Ban Phou Pheung Noi

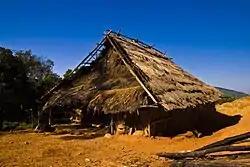
Hmong bamboo house at Ban Phou Pheung Noi

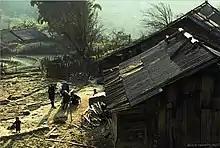
Hmong wooden house at Ban Phou Pheung Noi

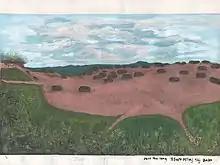
Ban Phou Pheung Noi - 1950 - 1970

Ban Phou Pheung Noi is a Laotian village located at the peak of Phou Pheung mountain in the Xieng Khouang province of Laos. Phou Pheung mountain is approximately . During the Vietnam War, combat between the American allies, the Hmong, and the Pathet Lao, The Laos Marxist government, and the Communist North Vietnamese People's Army took place on the mountain. Phou Pheung mountain runs from east to west and is rocky, and is covered in tropical forests. It is south of Muang Soui - Nongtang-Nato, and west of Phou Douk, Muang Phuan, Phonsavan and Plain of Jars. To the east, about 10 miles from Ban Phou Pheung Noi, is the Num Ngum 4 hydroelectric dam.